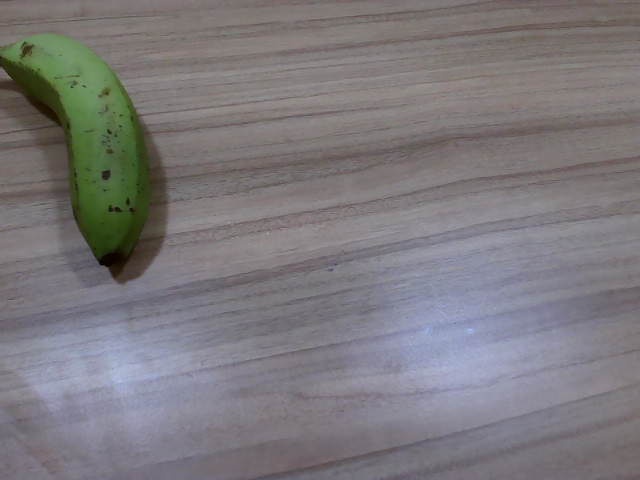
Label: Raw_Banana